Manuel Cabral Aguado-Bejarano

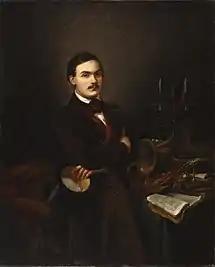
Self-portrait (1851)

Manuel Cabral Aguado-Bejarano (1827, Seville - 1891, Seville) was a Spanish painter in the Romantic style; best known for his Costumbrismo scenes.